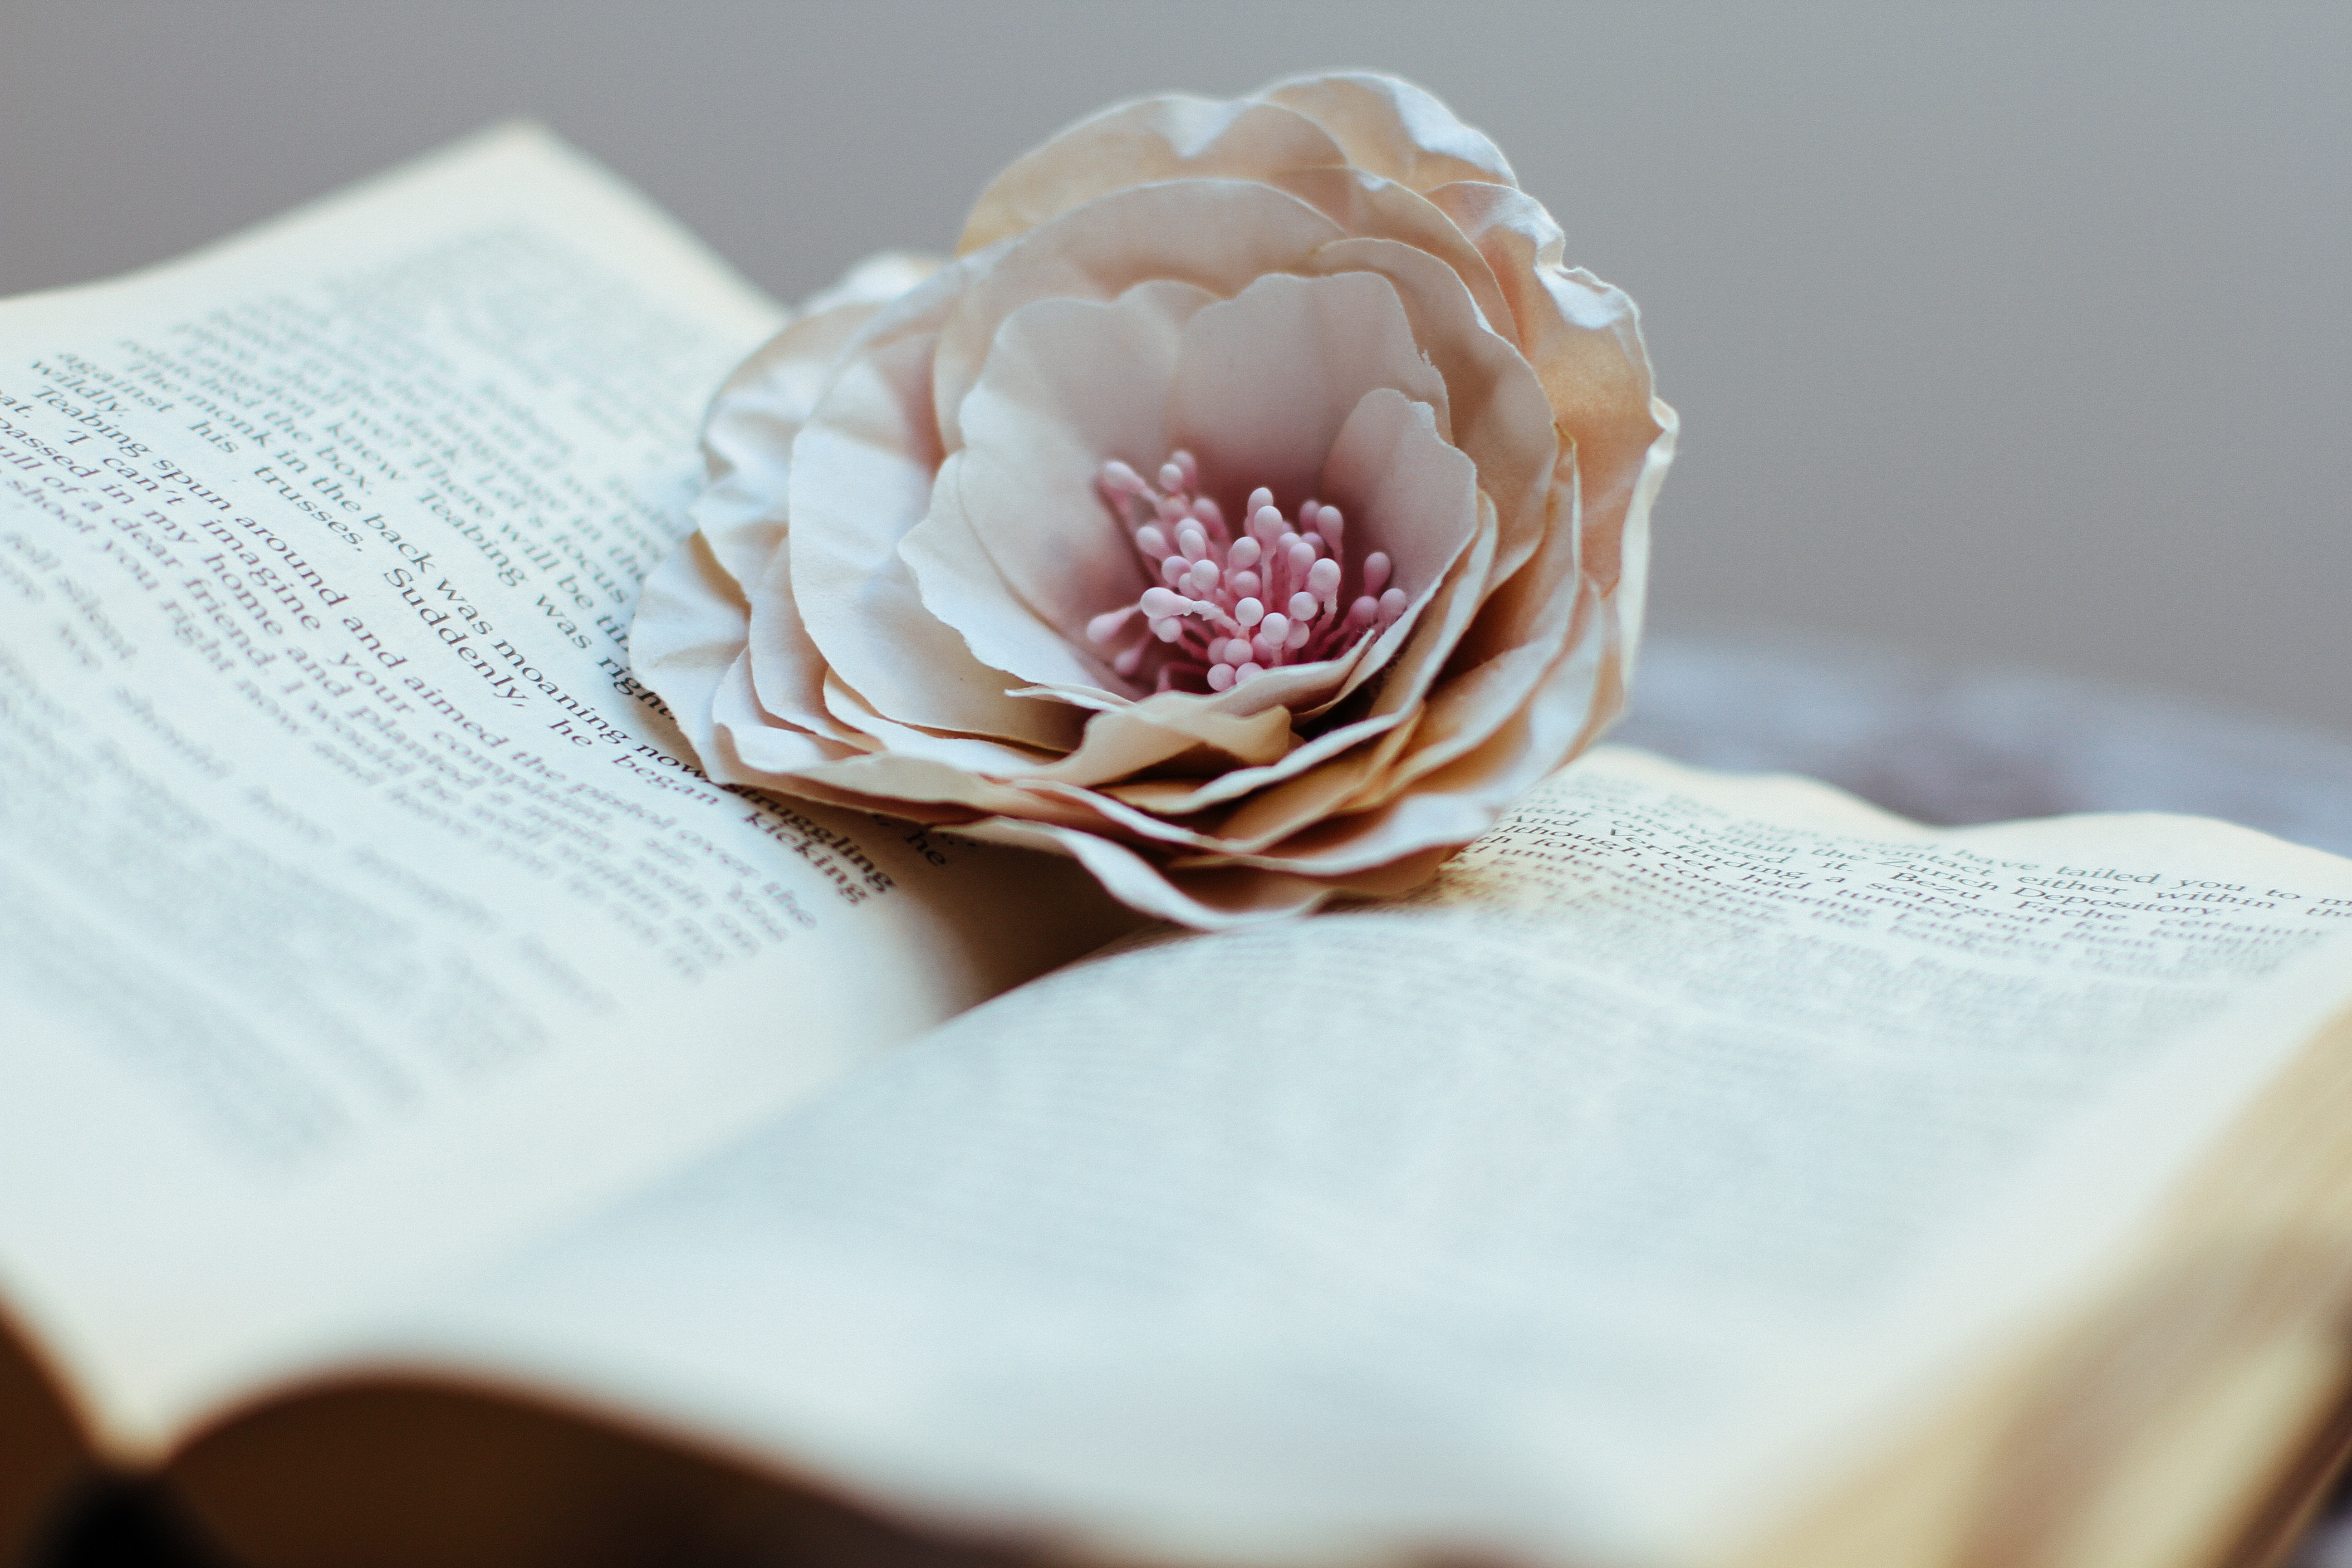
hand, plant, white, flower, petal, food, pink, close up, art, icing, sweetness, flavor, flower bouquet